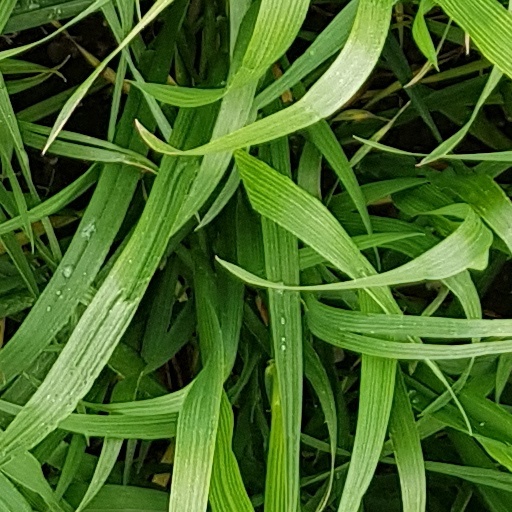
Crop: wheat